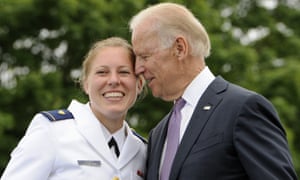
Gender: men